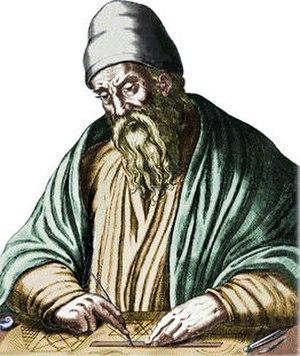
Euclide d'Alexandrie
Les mythes maçonniques occupent une place centrale dans la franc-maçonnerie. Issus de textes fondateurs ou de diverses légendes bibliques, ils sont présents dans tous les rites maçonniques et dans tous les grades. Ils utilisent des paraboles conceptuelles et peuvent servir aux francs-maçons de sources de connaissance et de réflexion où l'histoire le dispute souvent à la fiction. Ils s'articulent principalement autour des histoires légendaires de la construction du temple de Salomon, de la mort d'Hiram son architecte, et de la chevalerie. Quelques thèmes mythiques originels font encore partie, de manière plus ou moins importante et explicite, des symboles qui composent le corpus et l'histoire de la franc-maçonnerie spéculative. Certains mythes toutefois n'ont pas eu de réelle postérité, mais transparaissent encore dans quelques hauts grades, ou dans la symbolique de quelques rituels. D'autres empruntent parfois à l'imaginaire médiéval ou à des mystiques religieuses et ne s'encombrent pas de vérités historiques pour créer des filiations légendaires avec des corporations ou des ordres disparus.
Euclide, dit parfois Euclide d'Alexandrie, est un mathématicien de la Grèce antique, auteur d’éléments de mathématiques, qui constituent l'un des textes fondateurs de cette discipline en Occident. Aucune information fiable n'est parvenue sur la vie ou la mort d'Euclide ; il est possible qu'il ait vécu vers 300 avant notre ère.